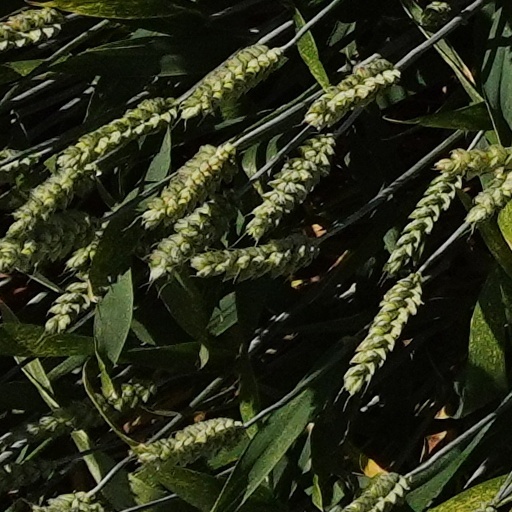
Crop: wheat